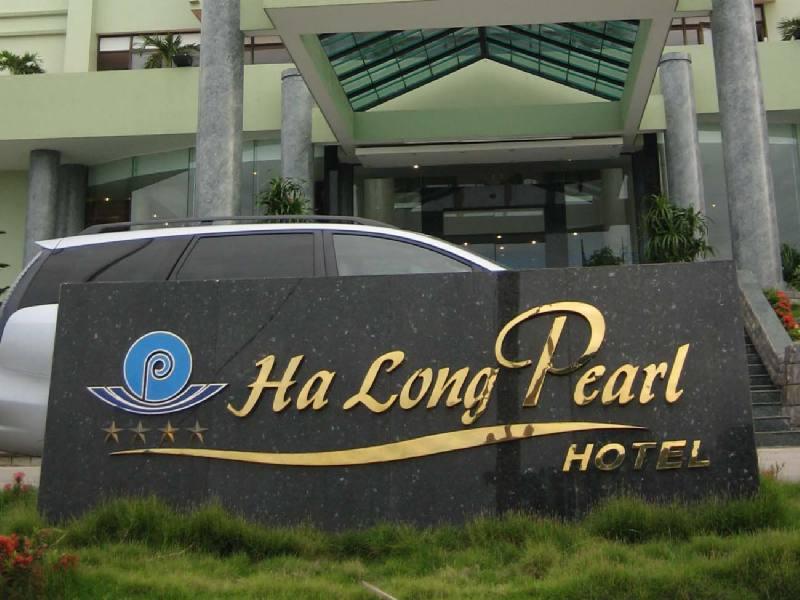
ở phía trước của toà nhà có sự xuất hiện của một tấm bia đá